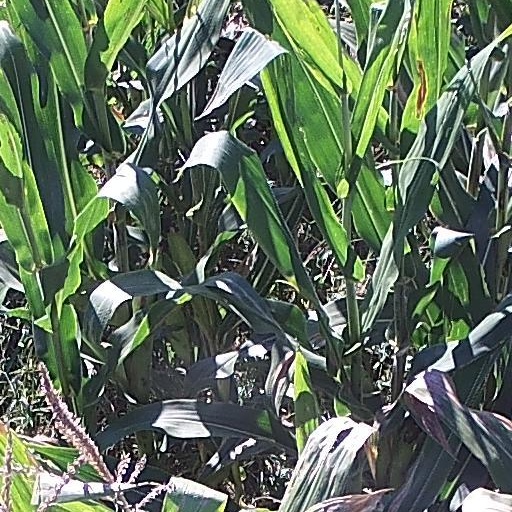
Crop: maize; corn